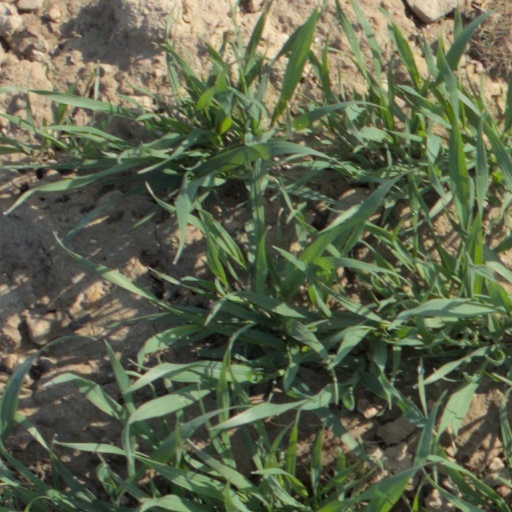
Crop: wheat